Battle of Upton

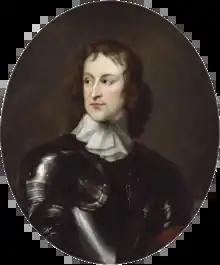

During the night Lambert kept his men out of sight at Ryall, so as to raise no suspicion or alarm. At daybreak, selecting eighteen of his best men from his force, he ordered them to cross the bridge and, as soon as they had done so, to seek some shelter in Upton, so as to be able to hold the bridgehead until they were reinforced.